Germanicus's expedition into Germania

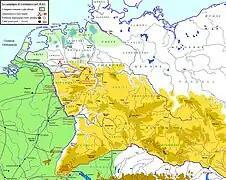
Germanicus' military campaign in 14 AD.

Germanic troops under the leadership of the prince of fhe Cherusci, Arminius, had defeated Publius Quinctilius Varus' three legions (XVII, XVIII and XIX) in the autumn of 9 AD at the "Saltus Teutoburgensis" (Teutoburg Forest). Three of the five legions stationed on the Rhine had been destroyed. The Roman Emperor Augustus immediately sent his adopted son, the crisis-proven Tiberius, over the Alps to stabilize the situation, fearing that the Germanic tribes could use the opportunity to invade Gaul or even Italy proved to be unfounded.